ABC Radio Perth

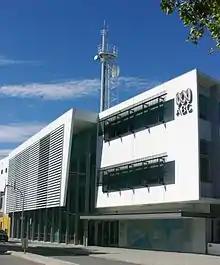

ABC Radio Perth (call sign: 6WF) is the on-air identifier of a radio station located in Perth, Western Australia, operated by the Australian Broadcasting Corporation, and broadcasting at 720 kHz AM. It is the flagship ABC Local Radio station in Western Australia. The station was established under the Sealed Set scheme by Westralian Farmers in 1924, sold to the Commonwealth Government in 1928 and provided with programmes by the Australian Broadcasting Company, became part of the Australian Broadcasting Commission in 1932, which became the Australian Broadcasting Corporation in 1983.